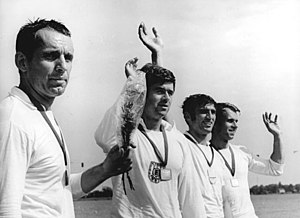
Frank Forberger
Frank Forberger (yderst tv.) sammen med Frank Rühle, Dieter Grahn og Dieter Schubert (1970)
Frank Forberger var en tysk roer, dobbelt olympisk guldvinder og dobbelt verdensmester, født i Meißen.